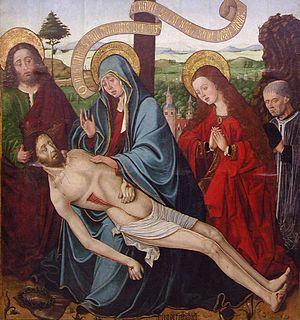
Francisco Chacón est un peintre hispano-flamand actif à Tolède, premier peintre de la reine Isabelle la catholique.